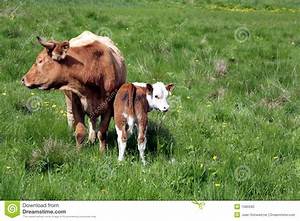
Label: mucca